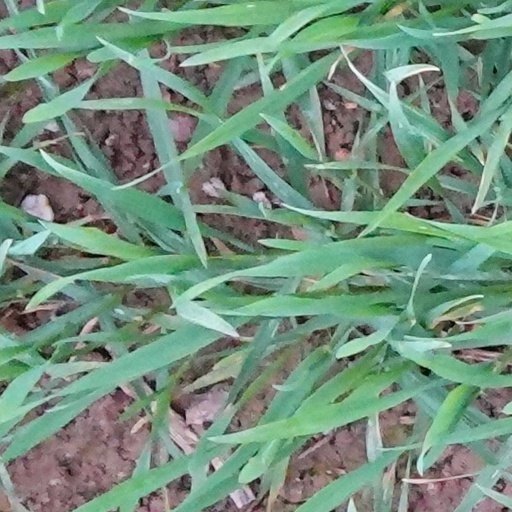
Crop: wheat